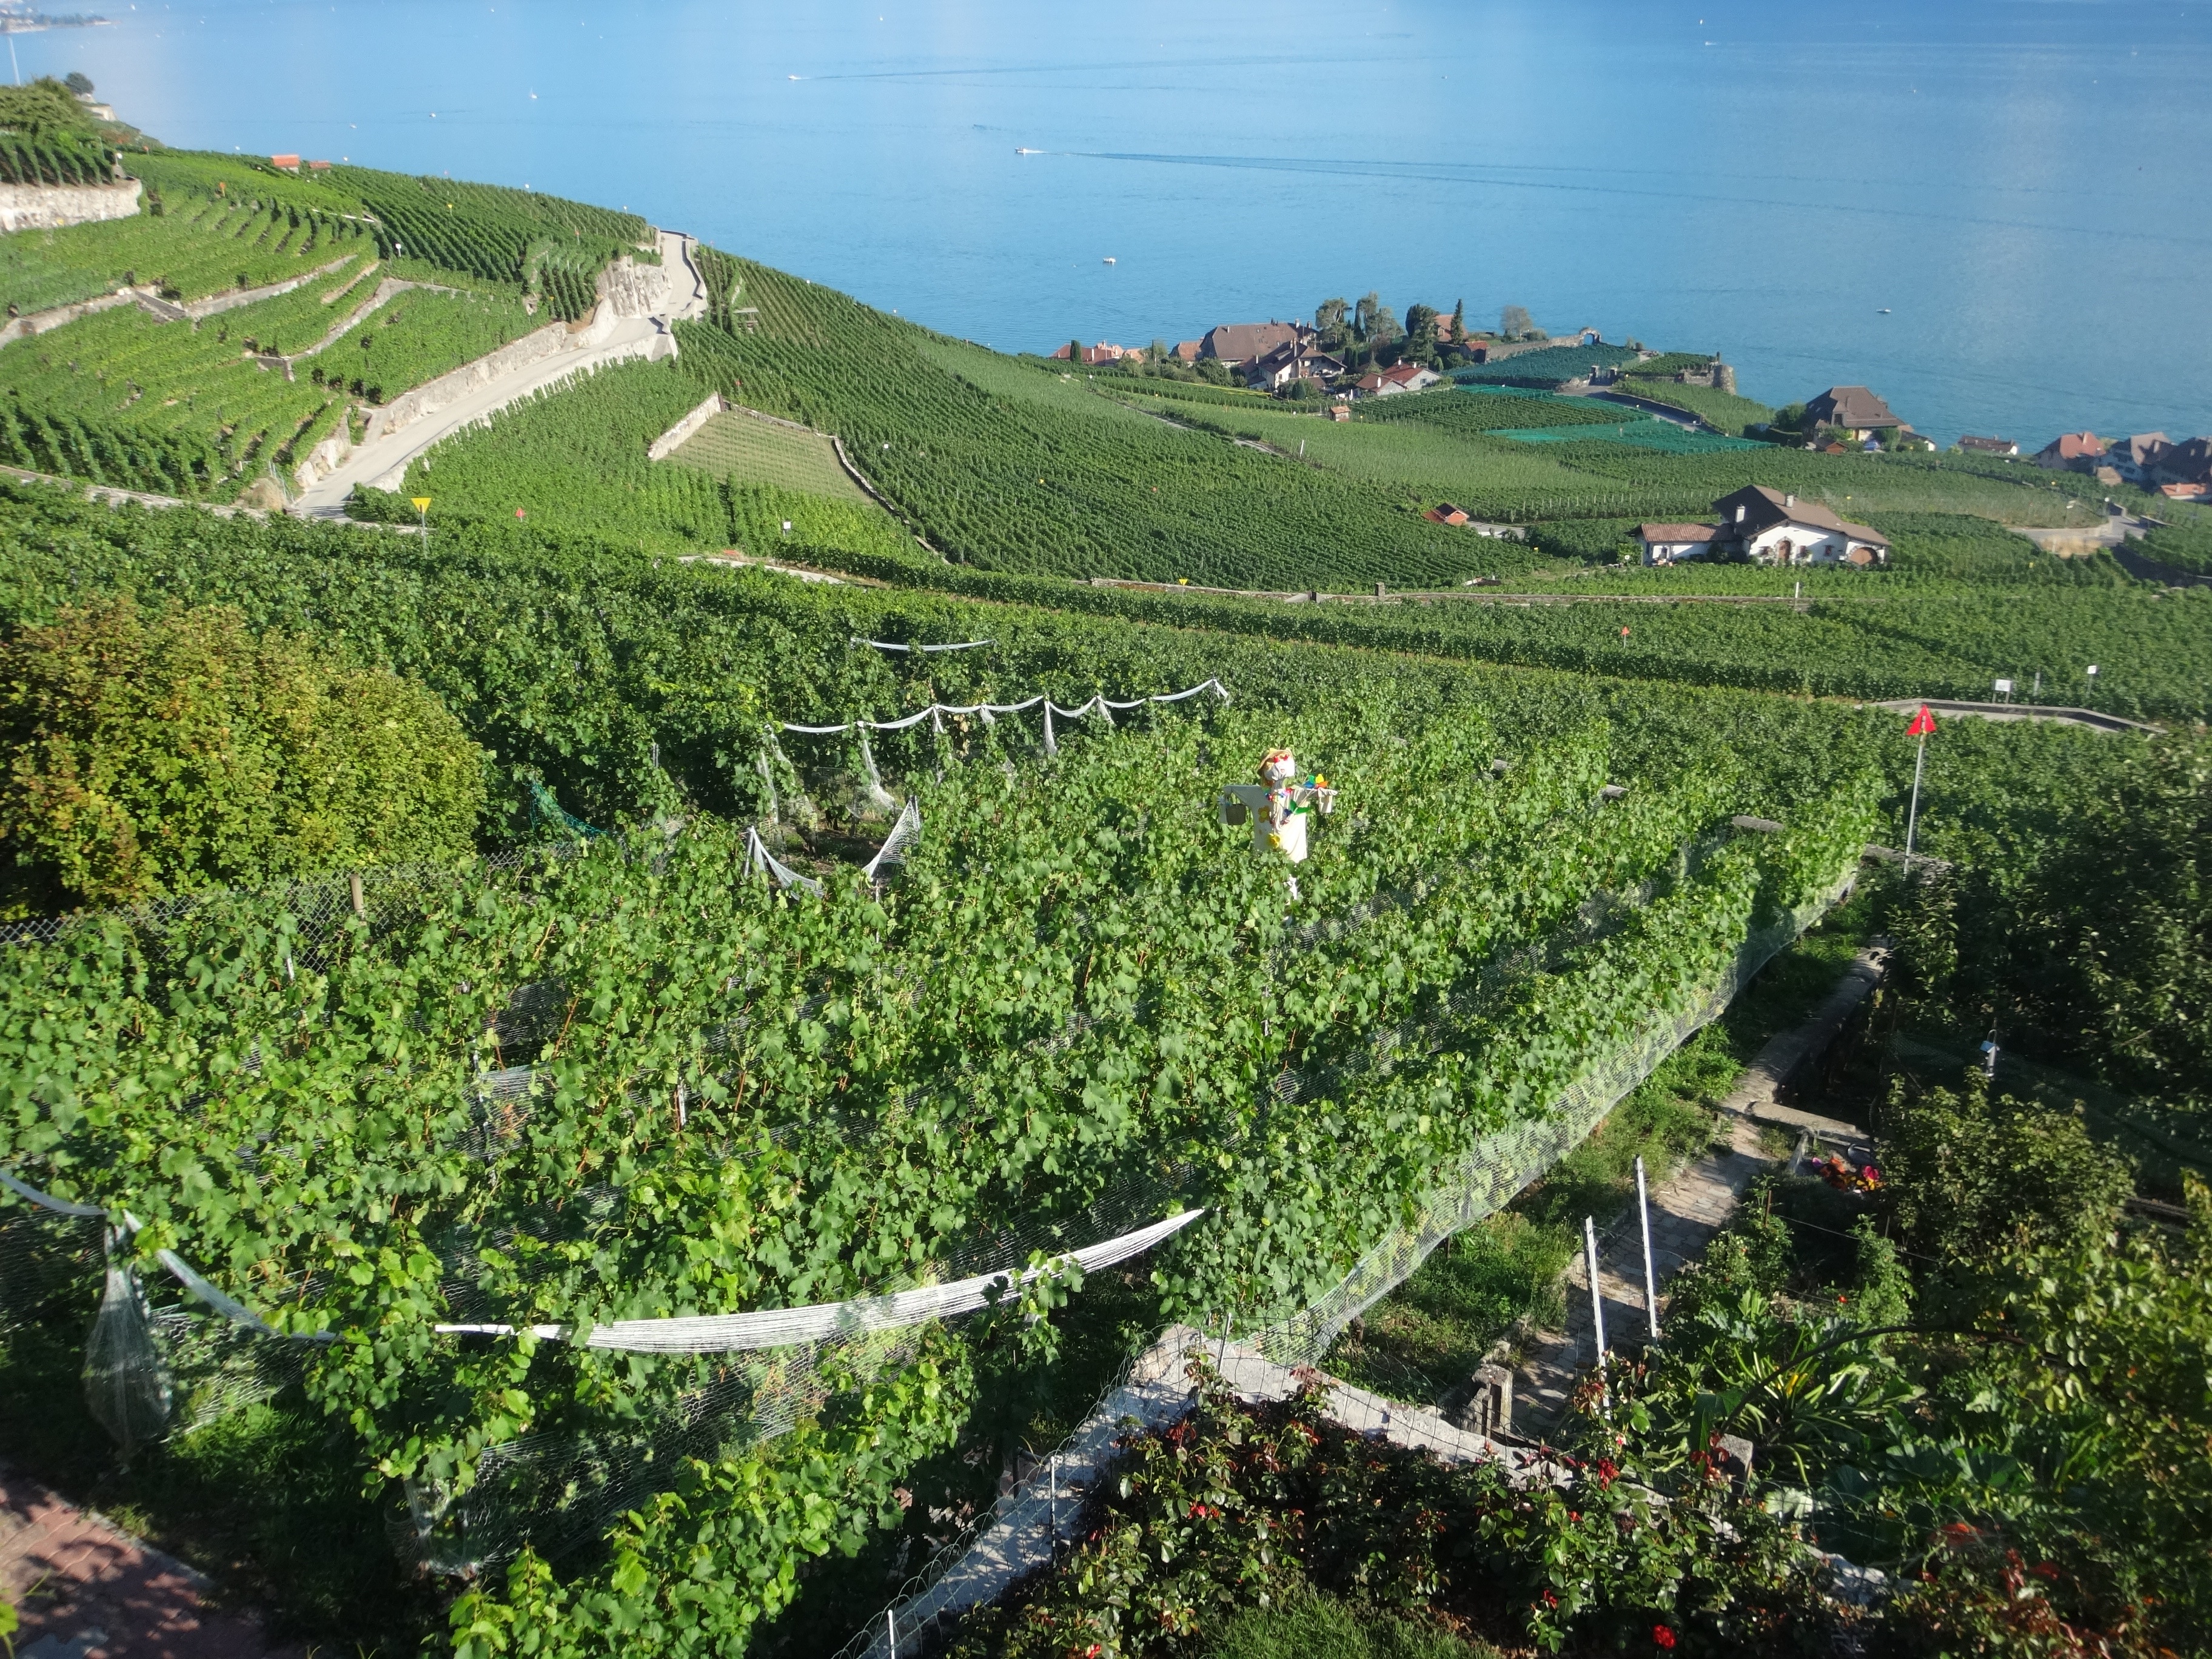
tree, grape, vineyard, field, hill, flower, agriculture, vines, shrub, plantation, switzerland, lake geneva, rural area, bird's eye view, aerial photography